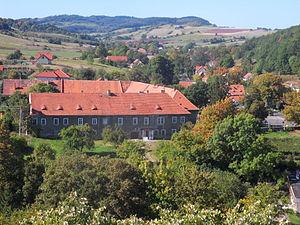
Stare Bogaczowice est une localité polonaise, siège de la gmina de Stare Bogaczowice, située dans le powiat de Wałbrzych en voïvodie de Basse-Silésie.